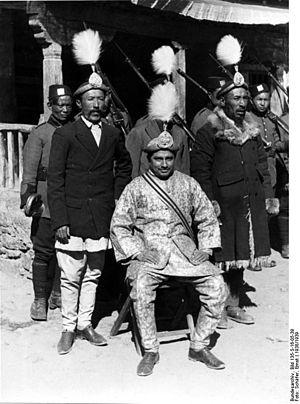
La Mission diplomatique népalaise à Lhassa, devenue le Consulat du Népal à Lhassa, a été ouverte en 1792.
L'invasion du Tibet par les Gurkhas, est l'invasion du Tibet sous la tutelle des Qing par les troupes du royaume du Népal en 1788 et en 1792, sous le règne de Jamphel Gyatso le 8ᵉ dalaï-lama.
La période de l'histoire allant de 1912 à 1951 est celle durant laquelle le Tibet fut gouverné comme un État indépendant de facto, séparé de la Chine. La nature exacte de cette indépendance sur le plan juridique fait l'objet de débats a posteriori.